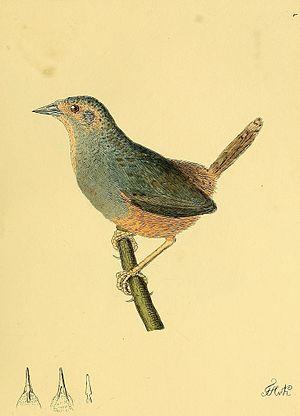
Eugralla est un genre monotypique de passereaux de la famille des Rhinocryptidés. Il se trouve à l'état naturel au Chili et en Argentine.
La province de Río Negro est une province de l'Argentine. Elle est située au sud du pays, en Patagonie. Elle est bordée au nord par la province de La Pampa, à l'est par celle de Buenos Aires, au sud par le Chubut et à l'ouest par le Neuquén et, séparée par la cordillère des Andes, par la République du Chili.
La province de Chubut est une province de l’Argentine, située en Patagonie, entre les 42ᵉ et 46ᵉ parallèles sud.